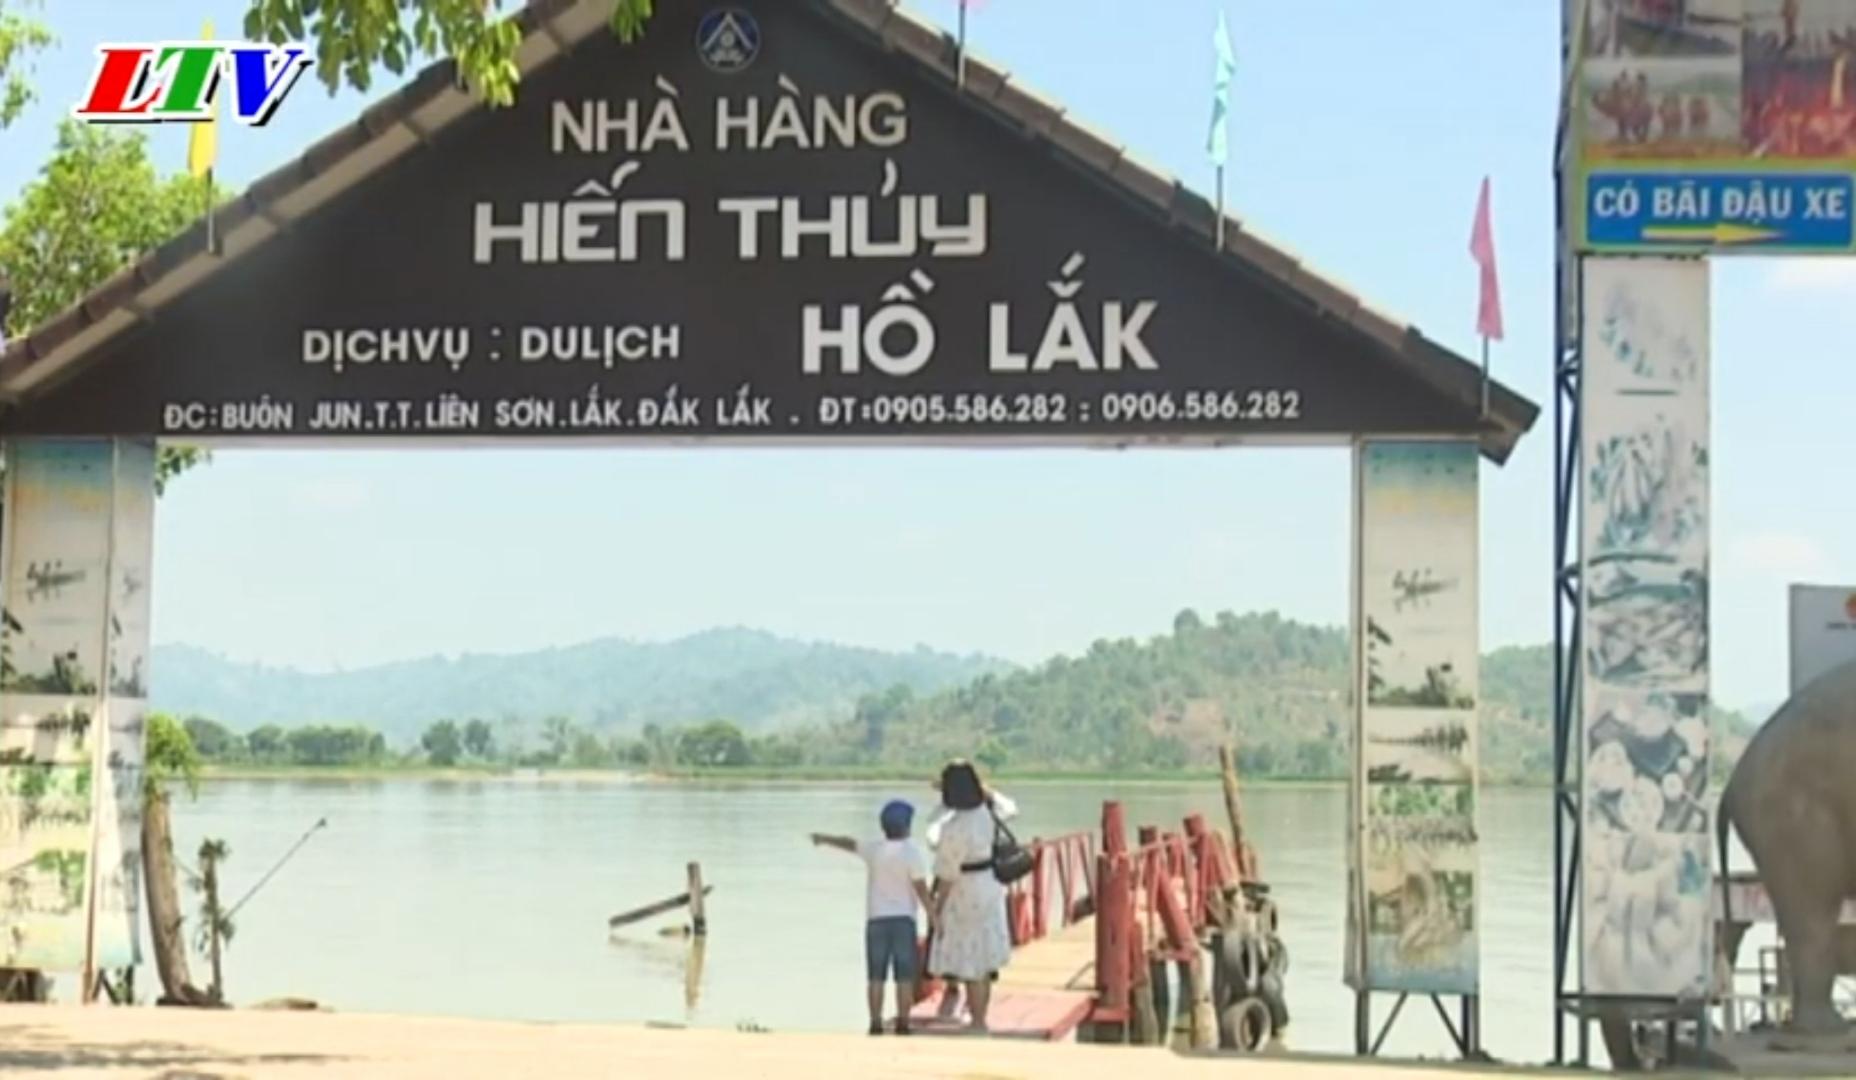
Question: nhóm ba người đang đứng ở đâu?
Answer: cạnh một hồ nước, gần cây cầu trong nhà hàng hiến thủy